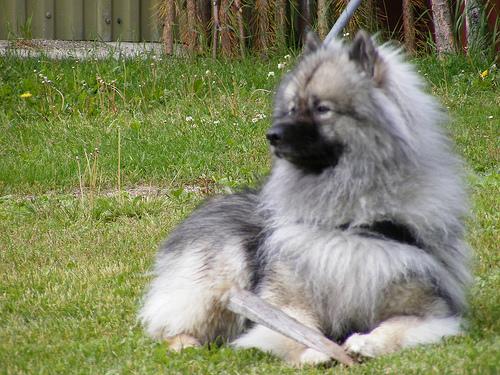
Breed: keeshond